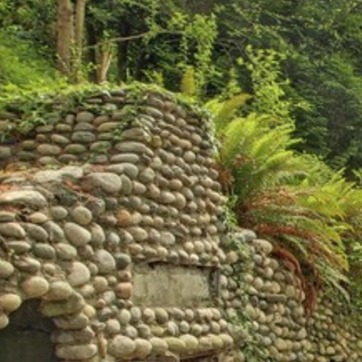
Material: stone